Islam in Indonesia

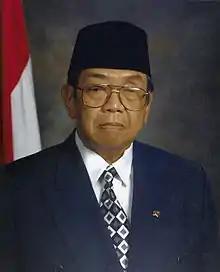
Abdurrahman Wahid, colloquially known as Gus Dur, was a leader of Nahdlatul Ulama and the fourth president of Indonesia.

The Dutch entered the region in the 17th century, attracted by its wealth established through the region's natural resources and trade. The entering of the Dutch resulted in a monopoly of the central trading ports. However, this helped the spread of Islam, as local Muslim traders relocated to the smaller and remoter ports, establishing Islam into the rural provinces. Towards the beginning of the 20th century, "Islam became a rallying banner to resist colonialism".